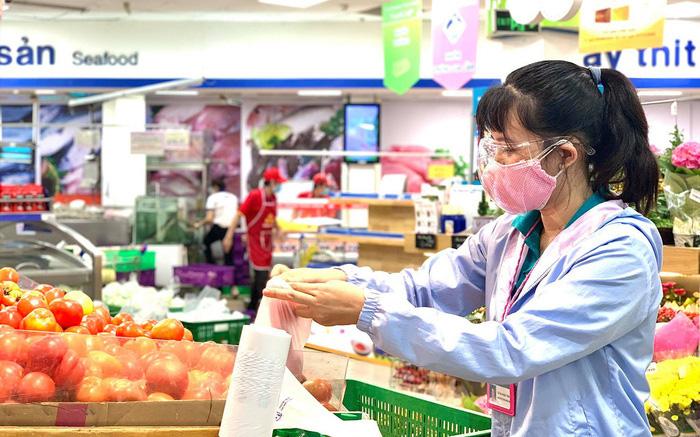
có một cô gái đeo khẩu trang màu hồng đang cầm trên tay một cái túi